Tamil Indonesians

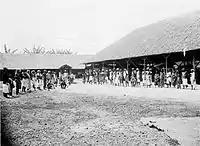
A group of Tamil workers were brought from India by the Dutch for working on plantation sectors in Medan, 1920s.

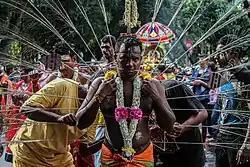
Thaipusam celebration in Medan, North Sumatera, Indonesia, 2016. The devotee piercing the skin, tongue or cheeks with Vel as symbol of honoring to the Tamil God of Murugan

Tamils have a long history in Indonesia. After Rajendra Chola I's attack on Srivijaya Empire in 1024–1025, there was a noticeable increase in Tamil economic activity in Southeast Asia, including Indonesia. One of direct consequence of Chola invasion was the emergence of Kota Cina, an ancient trading town currently located in northern Medan.